Gareth Barry

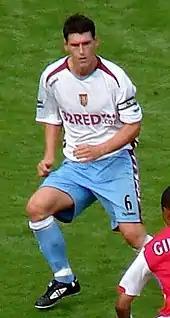
Gareth Barry playing for Aston Villa in August 2006

Barry joined Aston Villa from Brighton and Hove Albion as a trainee in 1997, along with Michael Standing. The move was controversial, for the Brighton board had demanded £2.5 million for the two players; the Football Association's transfer tribunal panel came up with a deal which would have seen Brighton make £2.4 million in the event of Barry and Standing making international appearances for England, as well as sell-on clauses. Following a season in the reserves and academy sides he played his first senior match for Villa on 2 May 1998, a 3–1 win at Sheffield Wednesday, as a 49th-minute substitute for Ian Taylor. On 24 April 1999, on at half time for the injured Dion Dublin, he finished Steve Stone's cross 12 minutes later for his first professional goal, concluding a 2–0 win over Nottingham Forest at Villa Park. He started in the 2000 FA Cup Final at the old Wembley Stadium, which Villa lost 1–0 to Chelsea. In August 2001, he featured as Villa defeated FC Basel 5–2 on aggregate in the final of the 2001 UEFA Intertoto Cup.